The Cabin in the Mountains

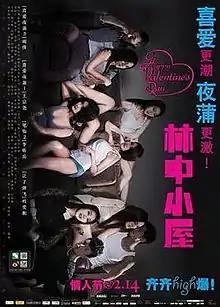
The Cabin in the Mountains poster

The Cabin in the Mountains is a 2014 Chinese suspense crime film written and directed by Gary Tang. The film stars Gregory Wong, Sienna Li, Mark Du, Ava Yu, A.Lin Pei, Sukie Wing-Lee Shek, Wei Yuhai, and Gu Shangwei. It was released in China on Valentine's Day.